List of World War I memorials and cemeteries in Pas-de-Calais

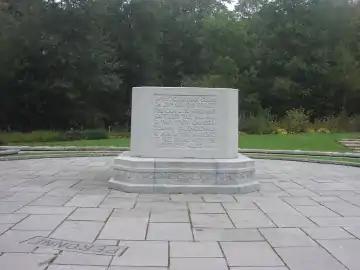
The Bourlon Wood Memorial

A commemoration made by the men from Newfoundland is to be found in the village of Monchy Le Preux. On the ruins of what was a German bunker stands a bronze caribou which faces a point known at the time of the Great War as "Infantry Hill". This is the Newfoundland Regiment Memorial, or "Caribou" memorial. Here on 14 April 1917, companies A, C and D of the 1st Battalion Newfoundland Regiment, along with the 1st Essex both of the 88th Brigade/29th Division, were assigned the capture of Infantry Hill. At 5:30 a.m. both battalions advanced behind a creeping artillery barrage. The Newfoundlanders reached the foot of the hill despite heavy German machine gun and artillery fire. As they reached the top of the hill they were met by three German battalions, one in front and one each to the left and right. The Newfoundlanders were virtually surrounded and by 9:00 a.m. the situation was hopeless. The surviving groups of men were forced to surrender. The Newfoundlanders' losses were second only to their casualties suffered on 1 July 1916 at Beaumont-Hamel on the Somme. On 14 April 1917, 166 Newfoundlanders lost their lives, a further 141 men were wounded and 153 captured. The Caribou Memorial commemorates that action.